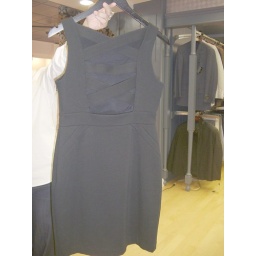
Criss-cross back little black dress in ponte knit. $360